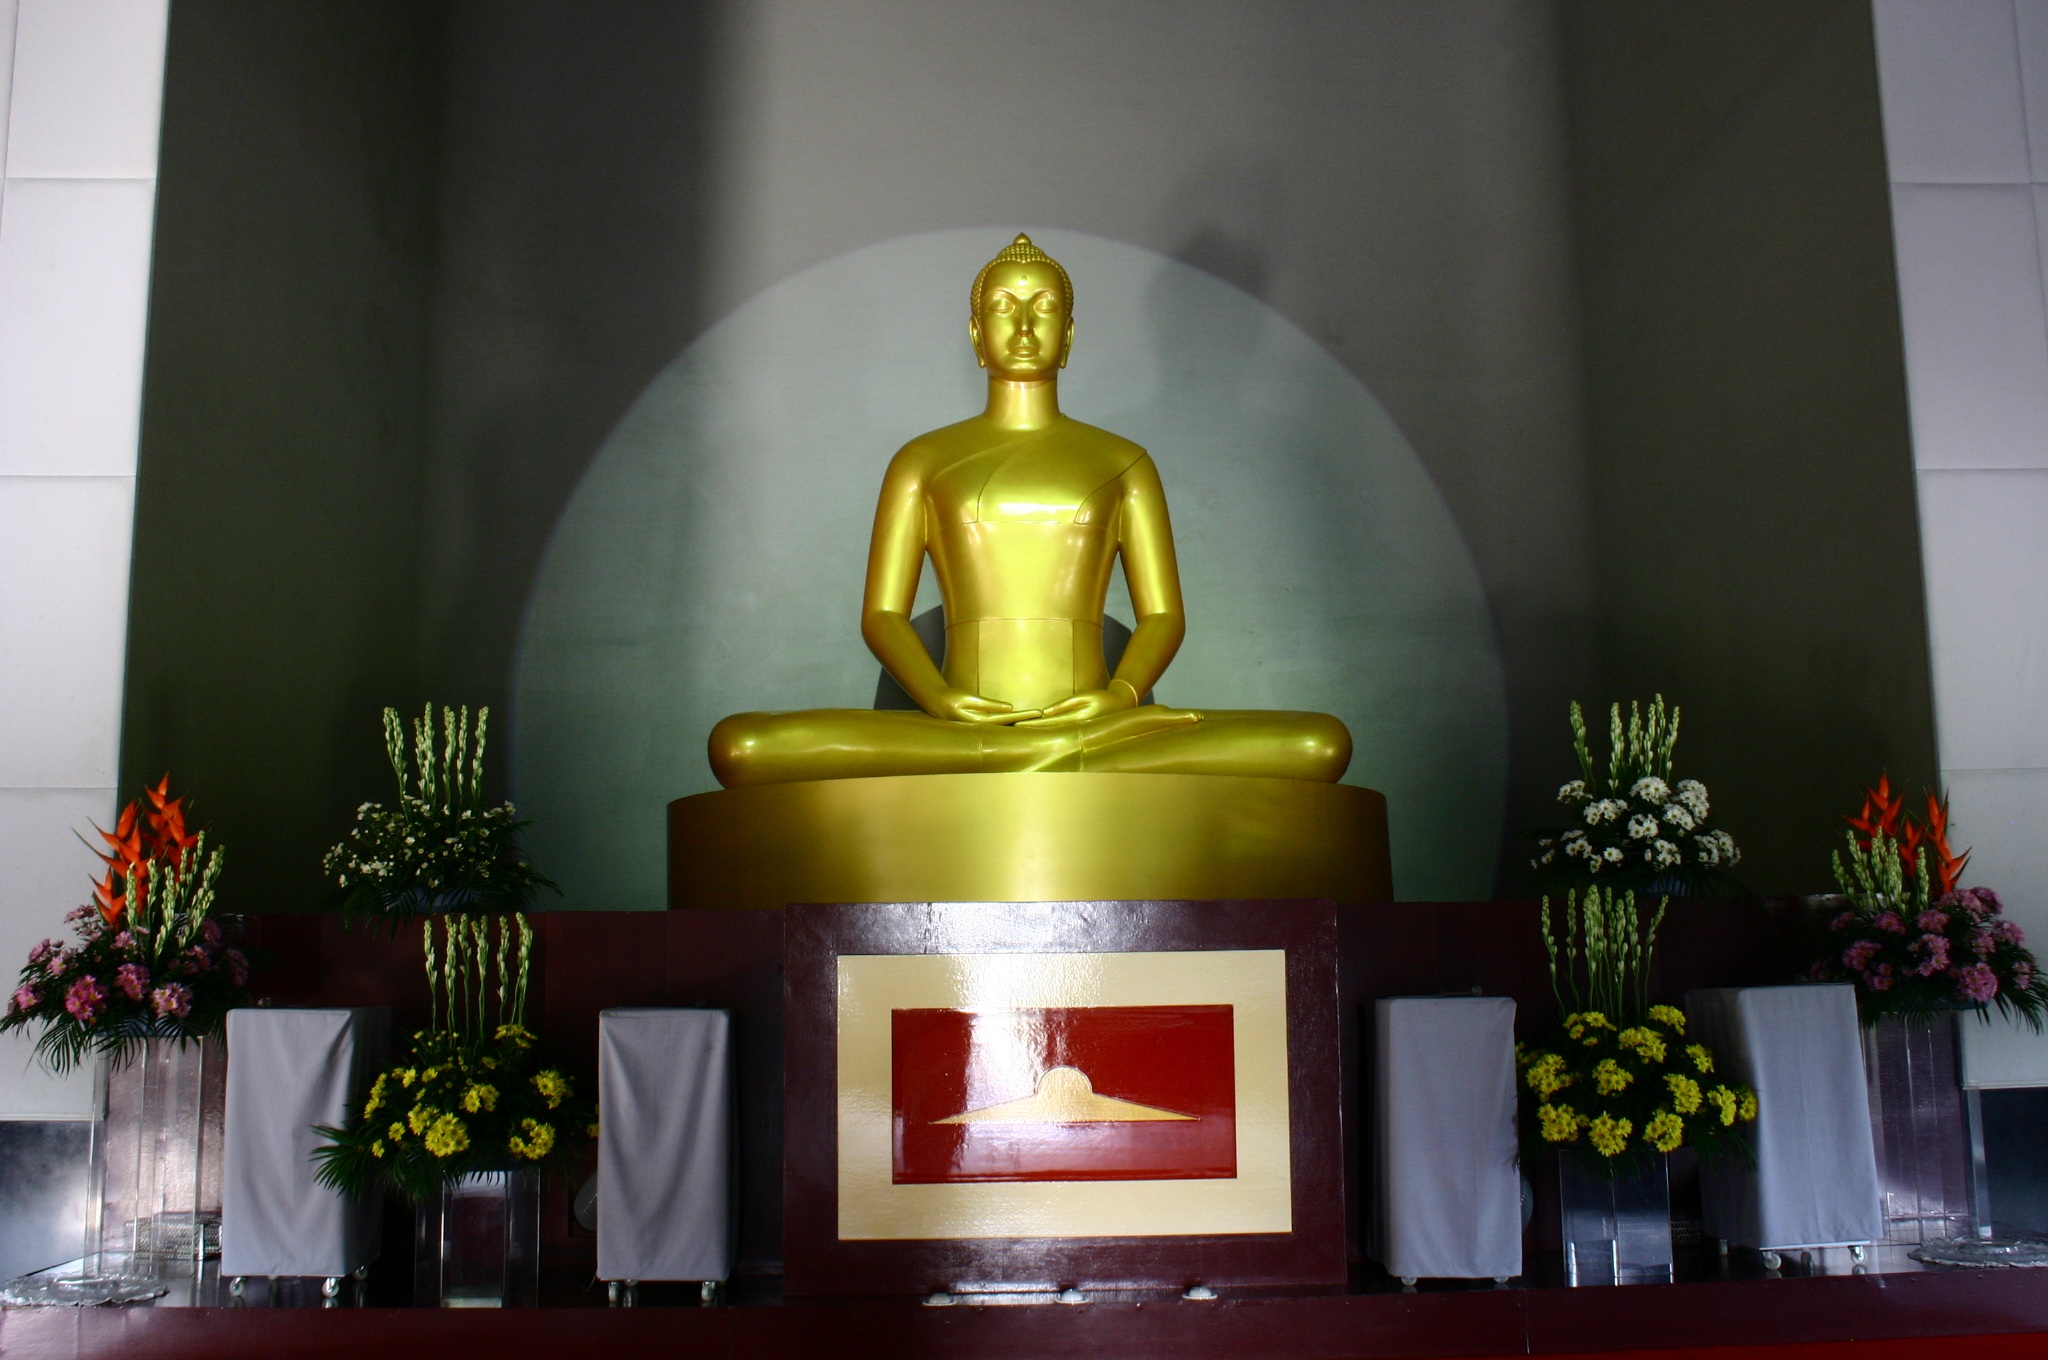
monument, statue, monk, buddhism, place of worship, thailand, meditation, gold, temple, altar, buddha, wat